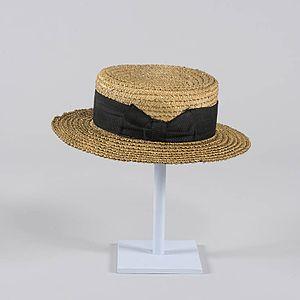
Le canotier est un chapeau de paille de forme ovale à fond plat, à bords également plats, orné d’un ruban, qui est mis à la mode par les fervents du sport à la fin du XIXᵉ siècle.